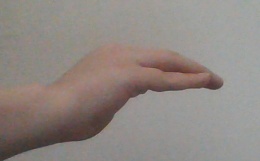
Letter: haa